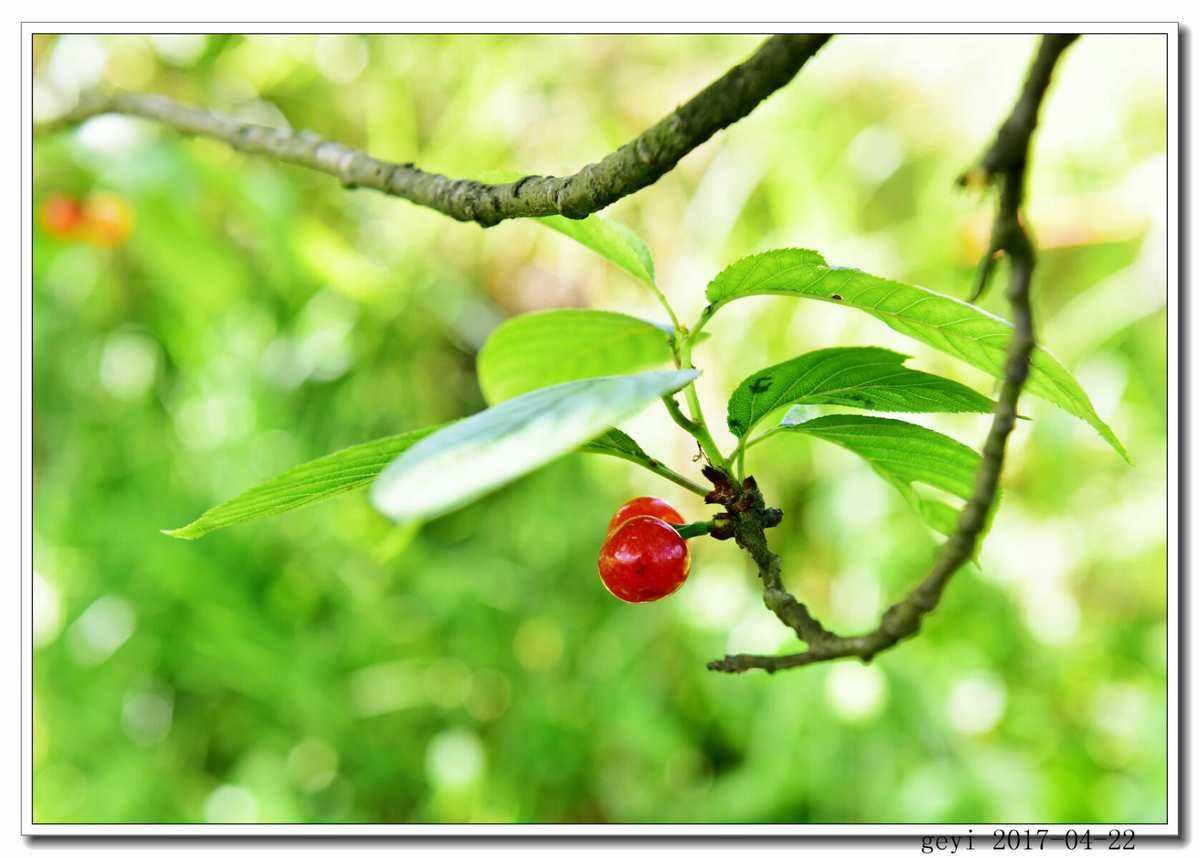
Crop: cherry
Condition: healthy